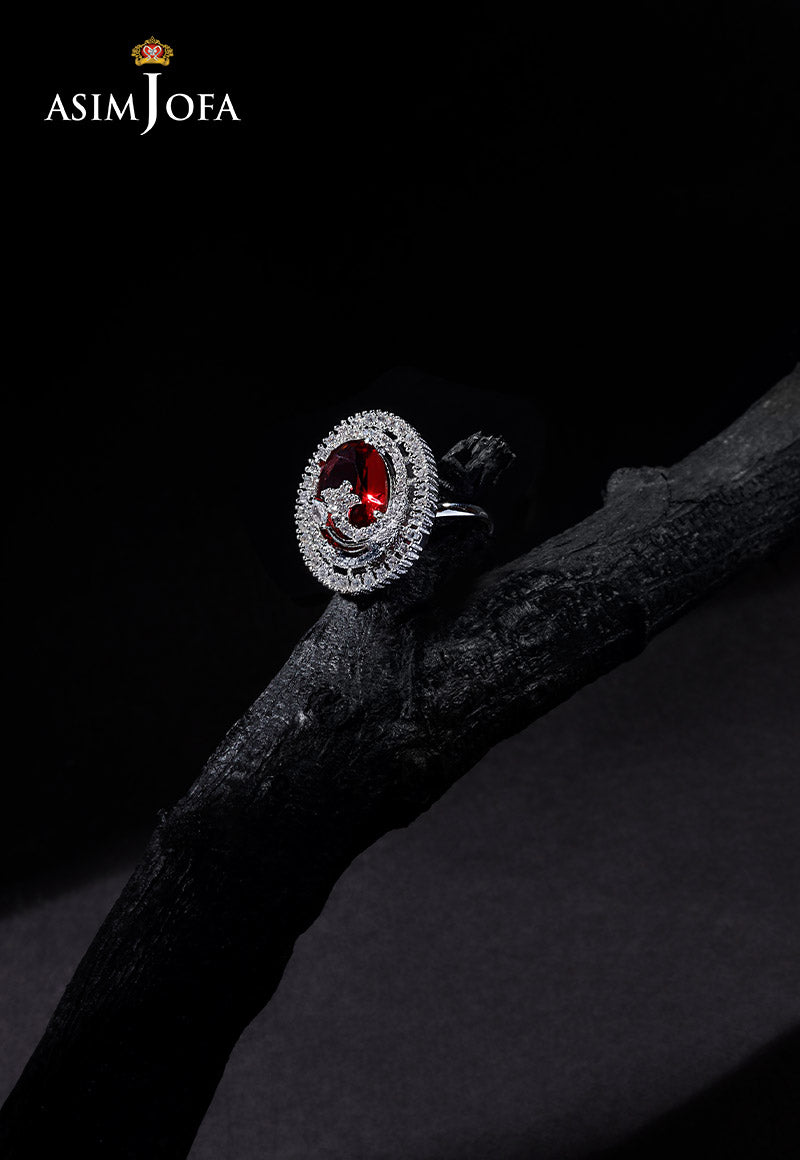
silver red diamond ring